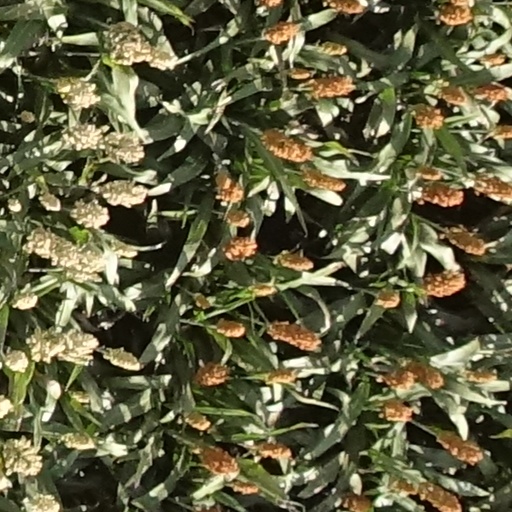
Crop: sorghum